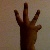
The image shows a hand gesture representing the number 6 in Indian Sign Language.